Pentti Pouttu

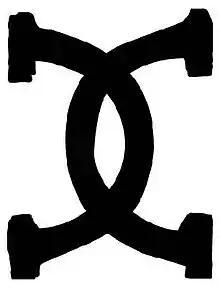
Pouttu's mark

They were marching from Ostrobothnia to the province of Satakunta. On 20 December 1596, Pouttu and his men reached the Anola mansion in Ulvila. Their intention was to persuade the colonel Axel Kurck to join the rebellions, but he stayed loyal to the king Sigismund III. The peasants were beaten by Kurck's cavalry and Pouttu was captured. He was held at the Turku castle, where Pouttu is said to have been "eaten by fleas" and probably died in 1597.